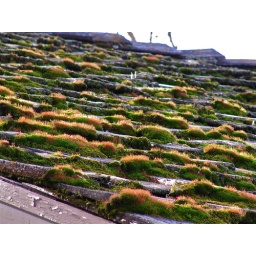
Moss seen on a roof of a house in Sioux City, Iowa.